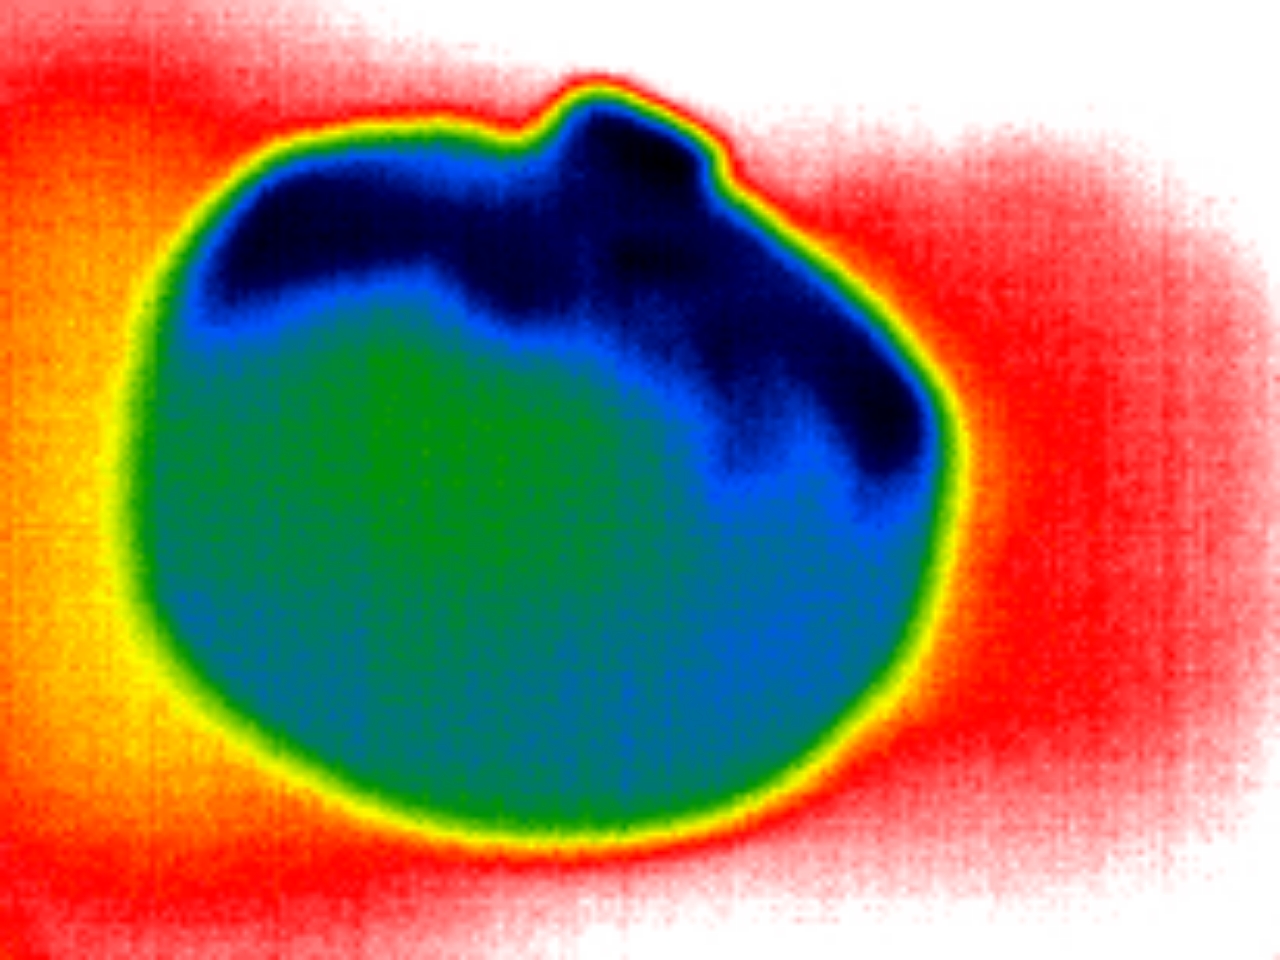
Label: Major Defect